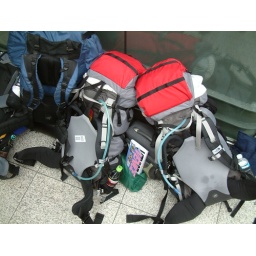
Plenty of water and along with a map of every bridge and paving stone in Venice.